Tim Cochran

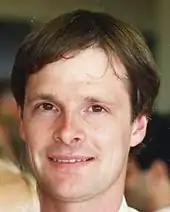
Cochran in 1986

Tim Cochran was a valedictorian for the Severna Park High School Class of 1973. Later, he was an undergraduate at the Massachusetts Institute of Technology, and received his Ph.D. from the University of California, Berkeley in 1982 ("Embedding 4-manifolds in S"). He then returned to MIT as a C.L.E. Moore Postdoctoral Instructor from 1982 to 1984. He was an NSF postdoctoral fellow from 1985 to 1987. Following brief appointments at Berkeley and Northwestern University, he started at Rice University as an associate professor in 1990. He became a full professor at Rice University in 1998. He died unexpectedly, aged 59, on December 16, 2014, while on a year-long sabbatical leave supported by a fellowship from the Simons Foundation.